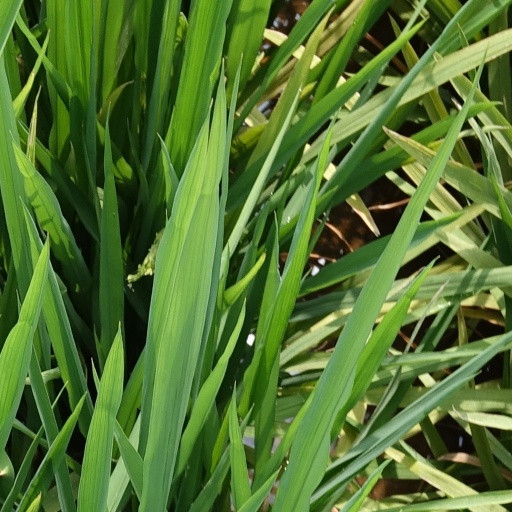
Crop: rice